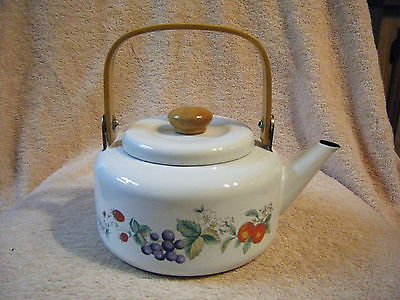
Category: kettle